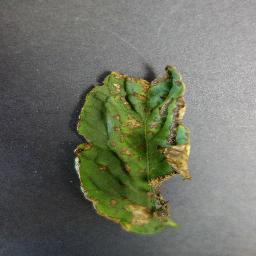
Label: Tomato___Bacterial_spot